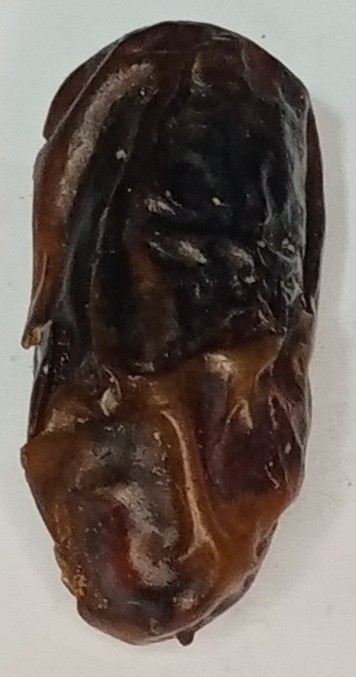
Variety: gajar
Size: large
Grade: grade-2